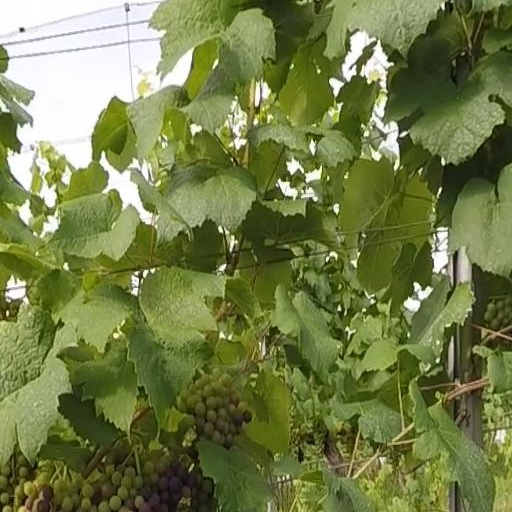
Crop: grape